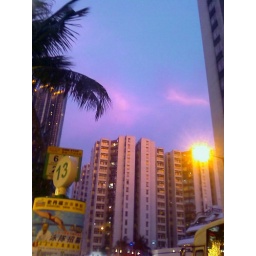
Taken on 14 Jul by HTC P3600i, nite, walking home at the mini-bus station in Whampoa. &amp;copy; Jetty 2009